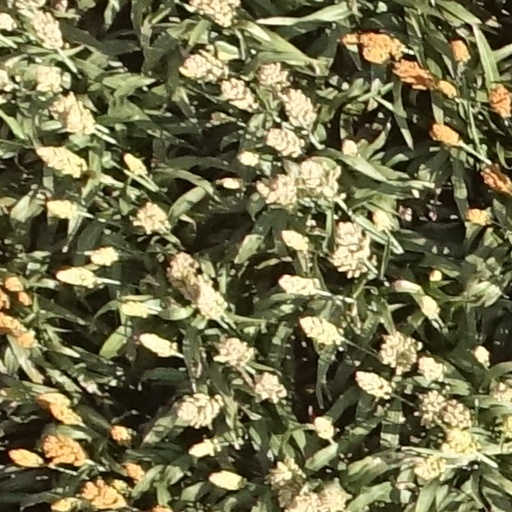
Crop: sorghum